Jean Ambroise Baston de Lariboisière

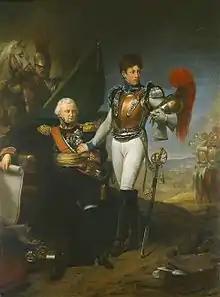
General Lariboisière and his son , a lieutenant in the 1st company of the 1st squadron in the 1st Carabiniers-à-Cheval regiment at the battle of Borodino. Ferdinand salutes his father before charging with his regiment; he would be mortally wounded during the charge. Painting by Antoine-Jean Gros.

In planning the Russian campaign, in 1812, Lariboisière immediately foresaw difficulties in transporting the requisite amount of artillery and ammunition the vast distance from the Nieman River into Russia. The army left Prussia with over 1100 artillery pieces of various kinds and sizes. Despite heavy rain, the French arrived in Vilnius; despite the mud, the artillery was established before the battle and contributed to successful targeted fire.